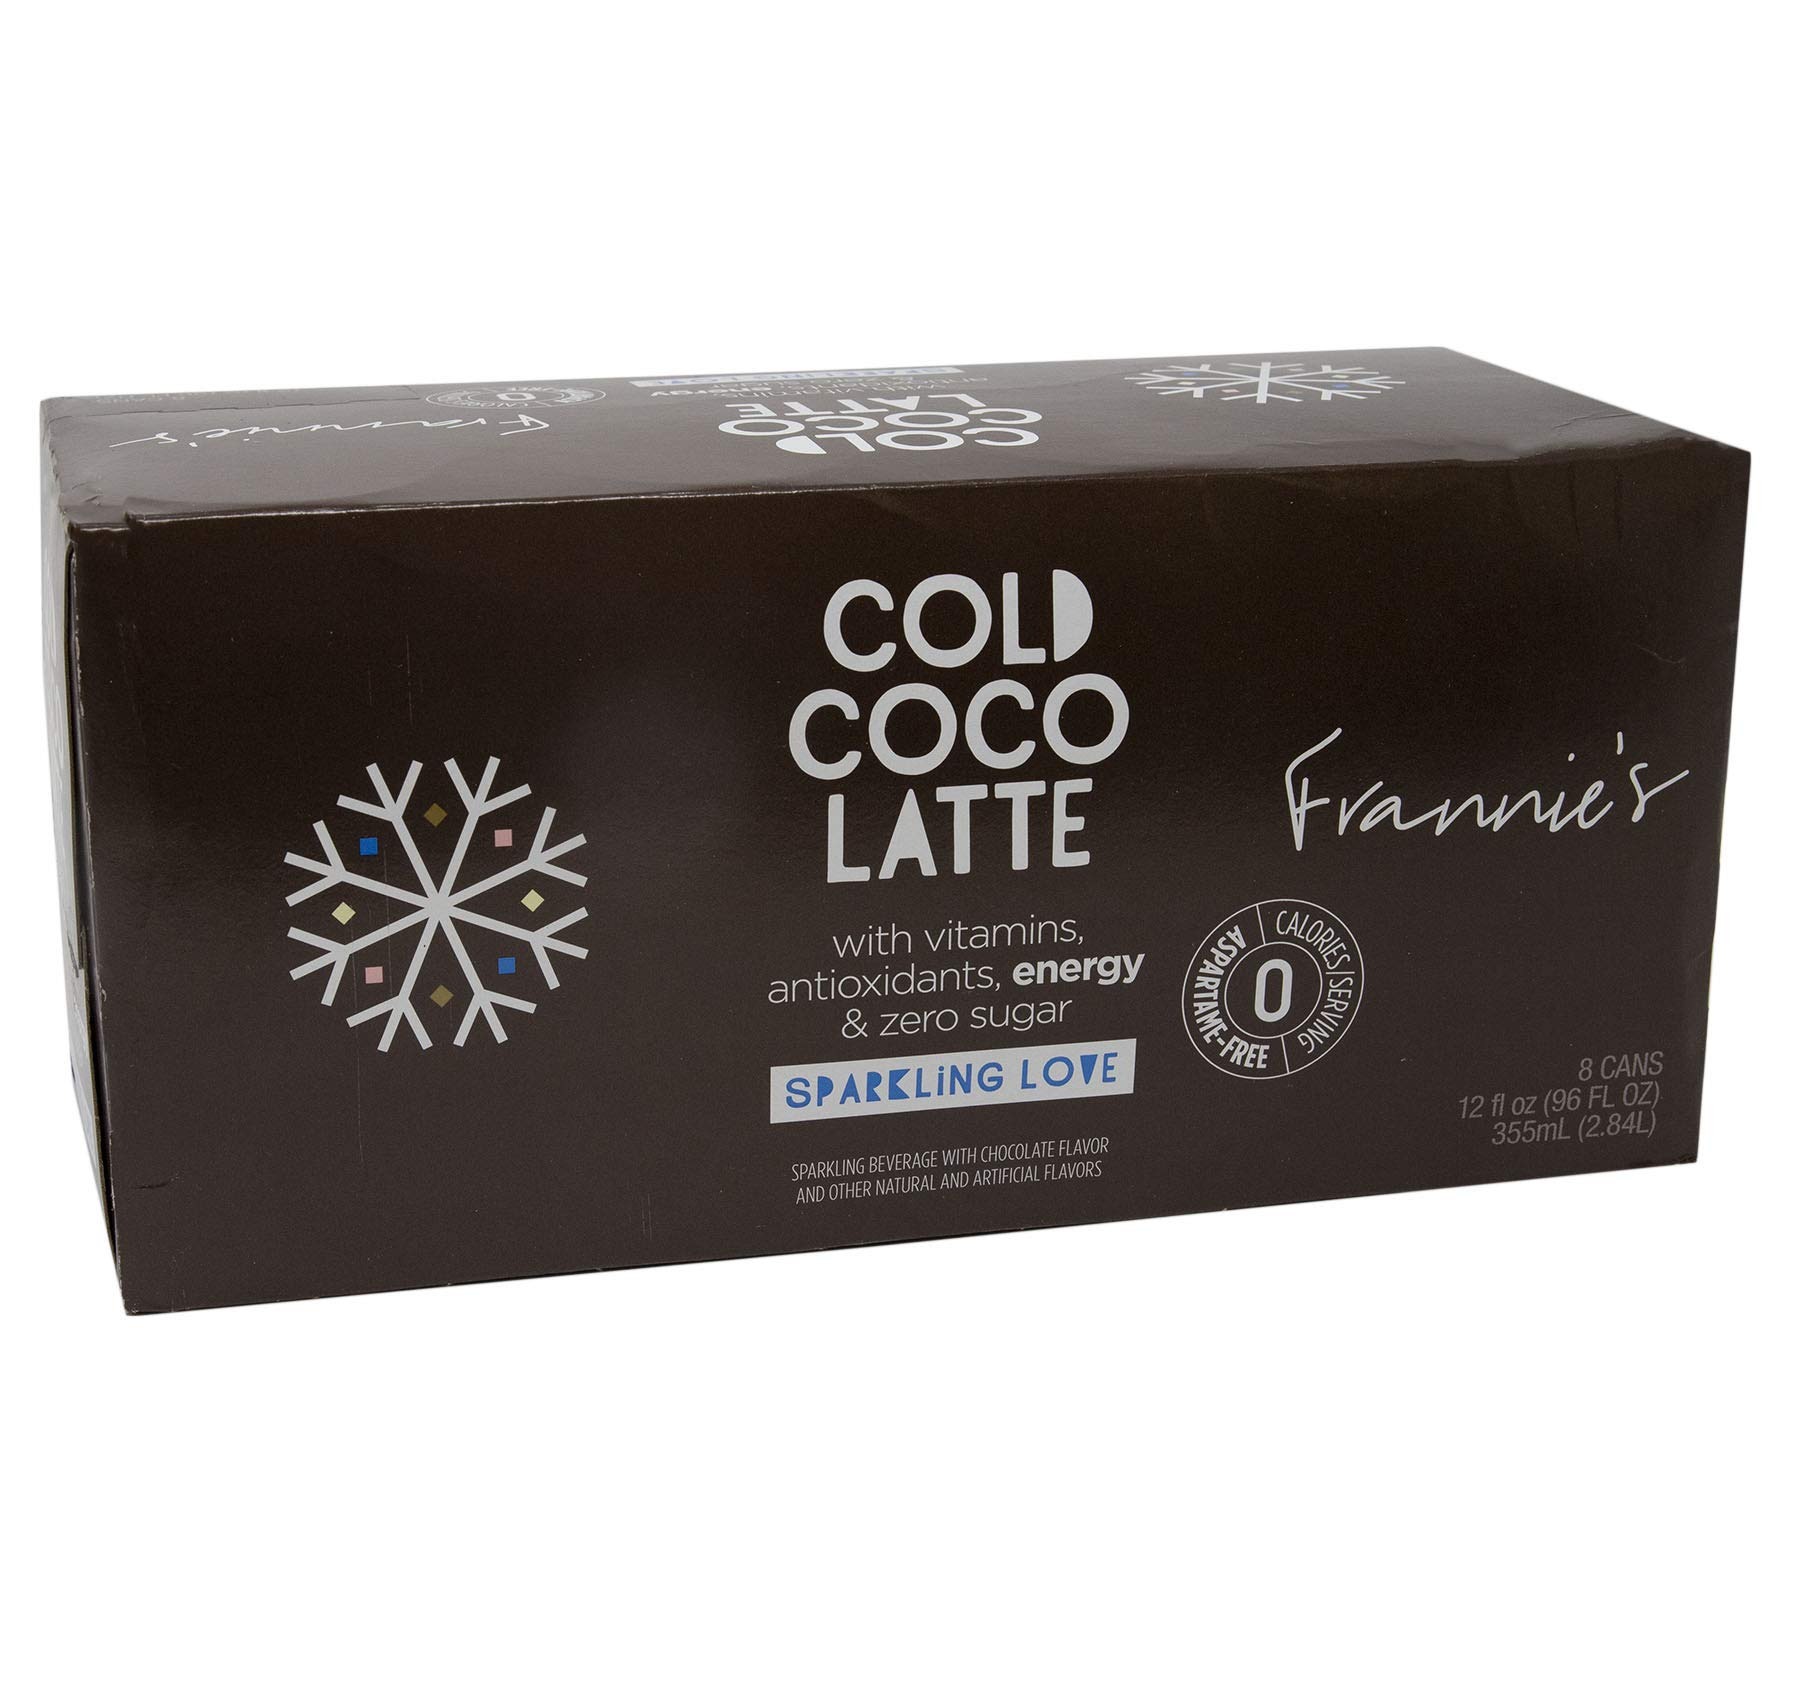
Item Name: Frannie's Sparkling Beverage- Zero Calories & Sugar, Aspertame Free: 8-Pack 12 fl. oz. Cans (Cold Coco Latte)
Bullet Point 1: A refreshing, sparkling beverage with chocolate, latte and other natural flavors, with vitamins, antioxidants, energy and zero sugar per serving.
Bullet Point 2: Zero Calories, Zero Sugars and Free From Aspartame
Bullet Point 3: Your Choice of Seven Different Varieties in a Case Pack of Eight 12-Ounce Cans
Product Description: . Aspartame-free. Contains no juice. Caffeinated.
Value: 96.0
Unit: Fl Oz

Price: 16.495